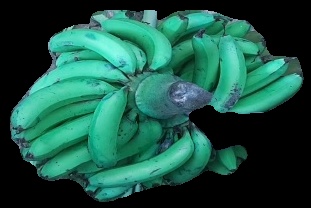
Variety: pachbale
Grade: grade3